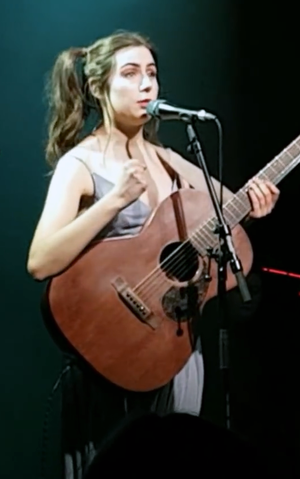
Dorothy Miranda Clark, connue sous le nom de Dodie Clark et le nom de scène de dodie, née le 11 avril 1995, est une autrice-compositrice-interprète, autrice et vidéaste Web anglaise originaire d'Epping. Elle s'est d'abord faite connaître grâce à ses vidéos de reprises de titres musicaux au piano et au ukulélé, avant de composer ses propres chansons. Au mois de février 2019, sa chaîne YouTube principale compte plus de 160 vidéos, 1,8 million d'abonnés et plus de 250 millions de vues Sa chaîne secondaire compte plus de 350 vidéos, 900 000 abonnés et 128 millions de vues. Elle a collaboré avec plusieurs autres artistes de YouTube, dont Julia Nunes ou Jacob Collier. En 2018, Dodie a collaboré avec le chanteur écossais Tom Walker sur son titre Human issu de l'EP éponyme.